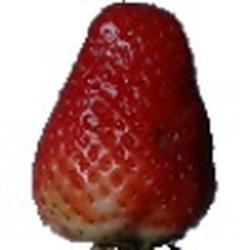
Label: Strawberry